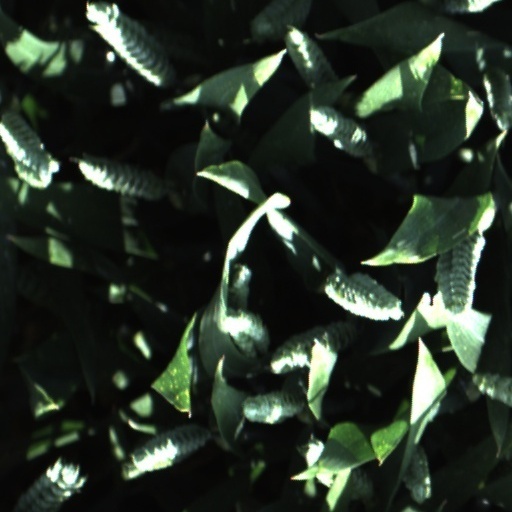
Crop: wheat